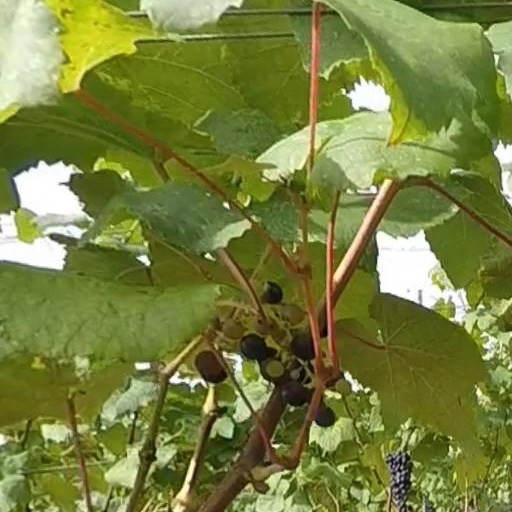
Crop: grape